Carlo Pittara

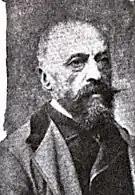
Carlo Pittara (date unknown)

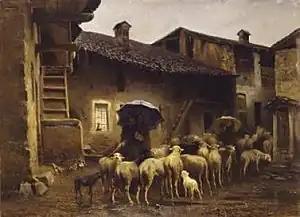
"Return to the Fold" (c.1865)

Carlo Pittara (6 June 1835 – 25 October 1891) was an Italian painter who specialized in animals, pastoral landscapes, rivers and peasants at work. He was also the leader of what came to be known as the .